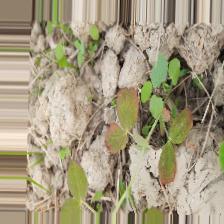
Label: Lentil Rust